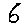
Label: 6